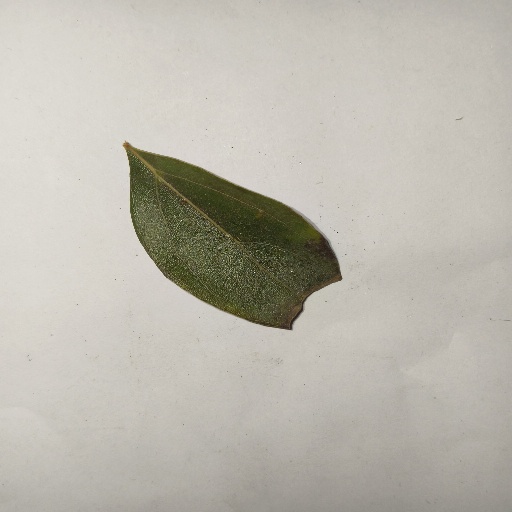
Species: Camphor
Leaf condition: Shot Hole